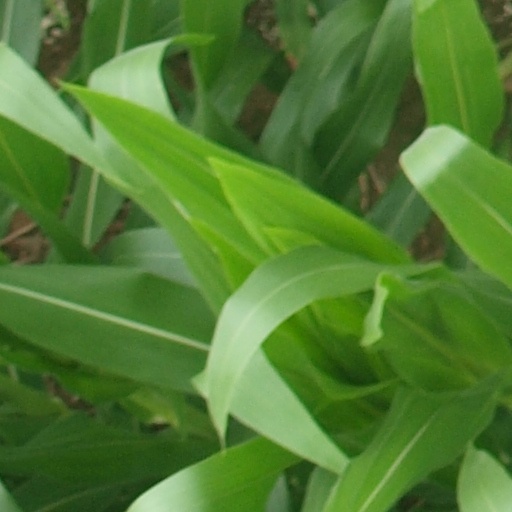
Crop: maize; corn